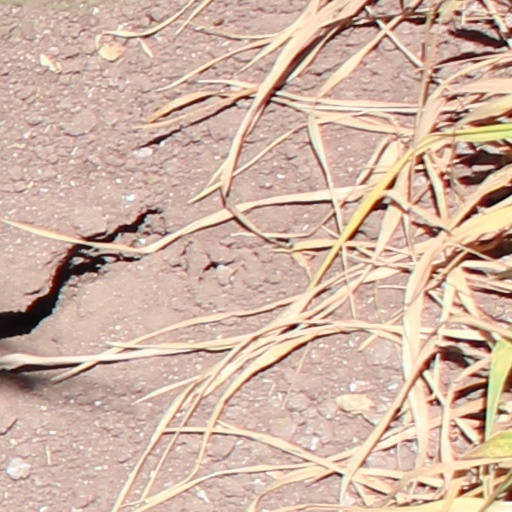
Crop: wheat